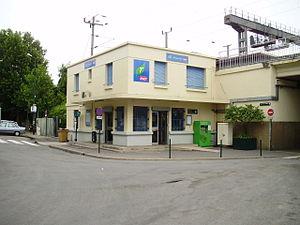
Gare du Stade, à Colombes, Hauts-de-Seine, France (bâtiment pour la vente des billets, place Facel Vega)
La gare du Stade est une gare ferroviaire française de la ligne de Paris-Saint-Lazare à Ermont - Eaubonne située sur le territoire de la commune de Colombes, dans le département des Hauts-de-Seine, en Île-de-France. Elle est ouverte à l'occasion des Jeux olympiques d'été de 1924 afin de desservir le stade olympique, actuel stade Yves-du-Manoir.